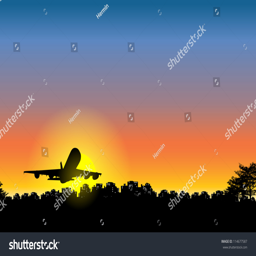
vector silhouette of a large airplane leaving the city at sunset .